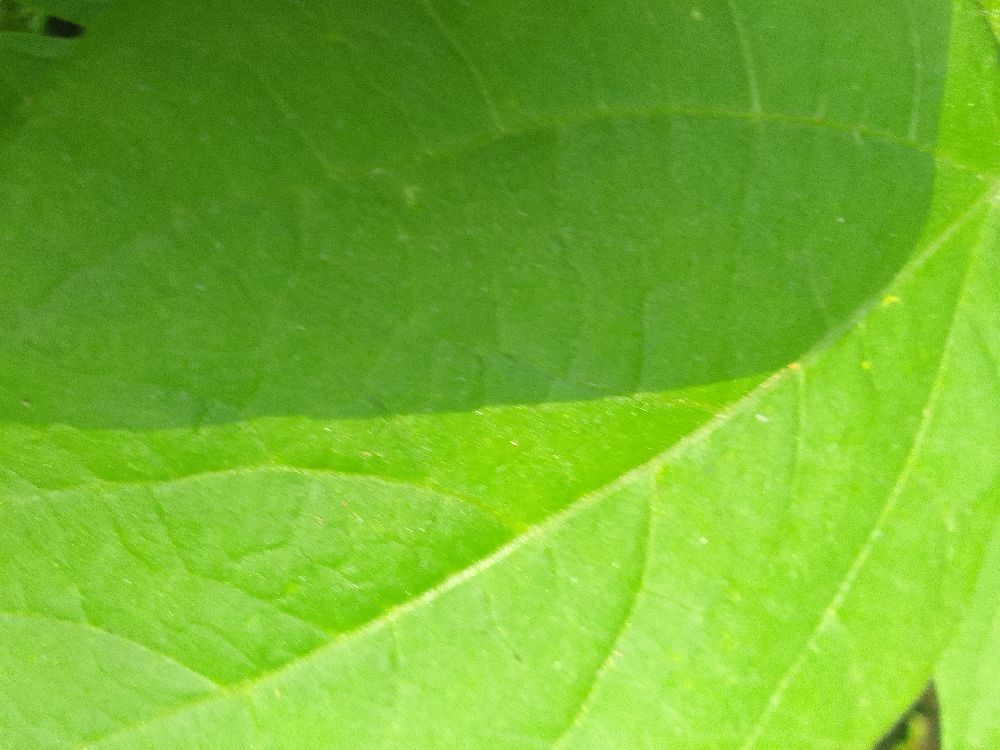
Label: healthy